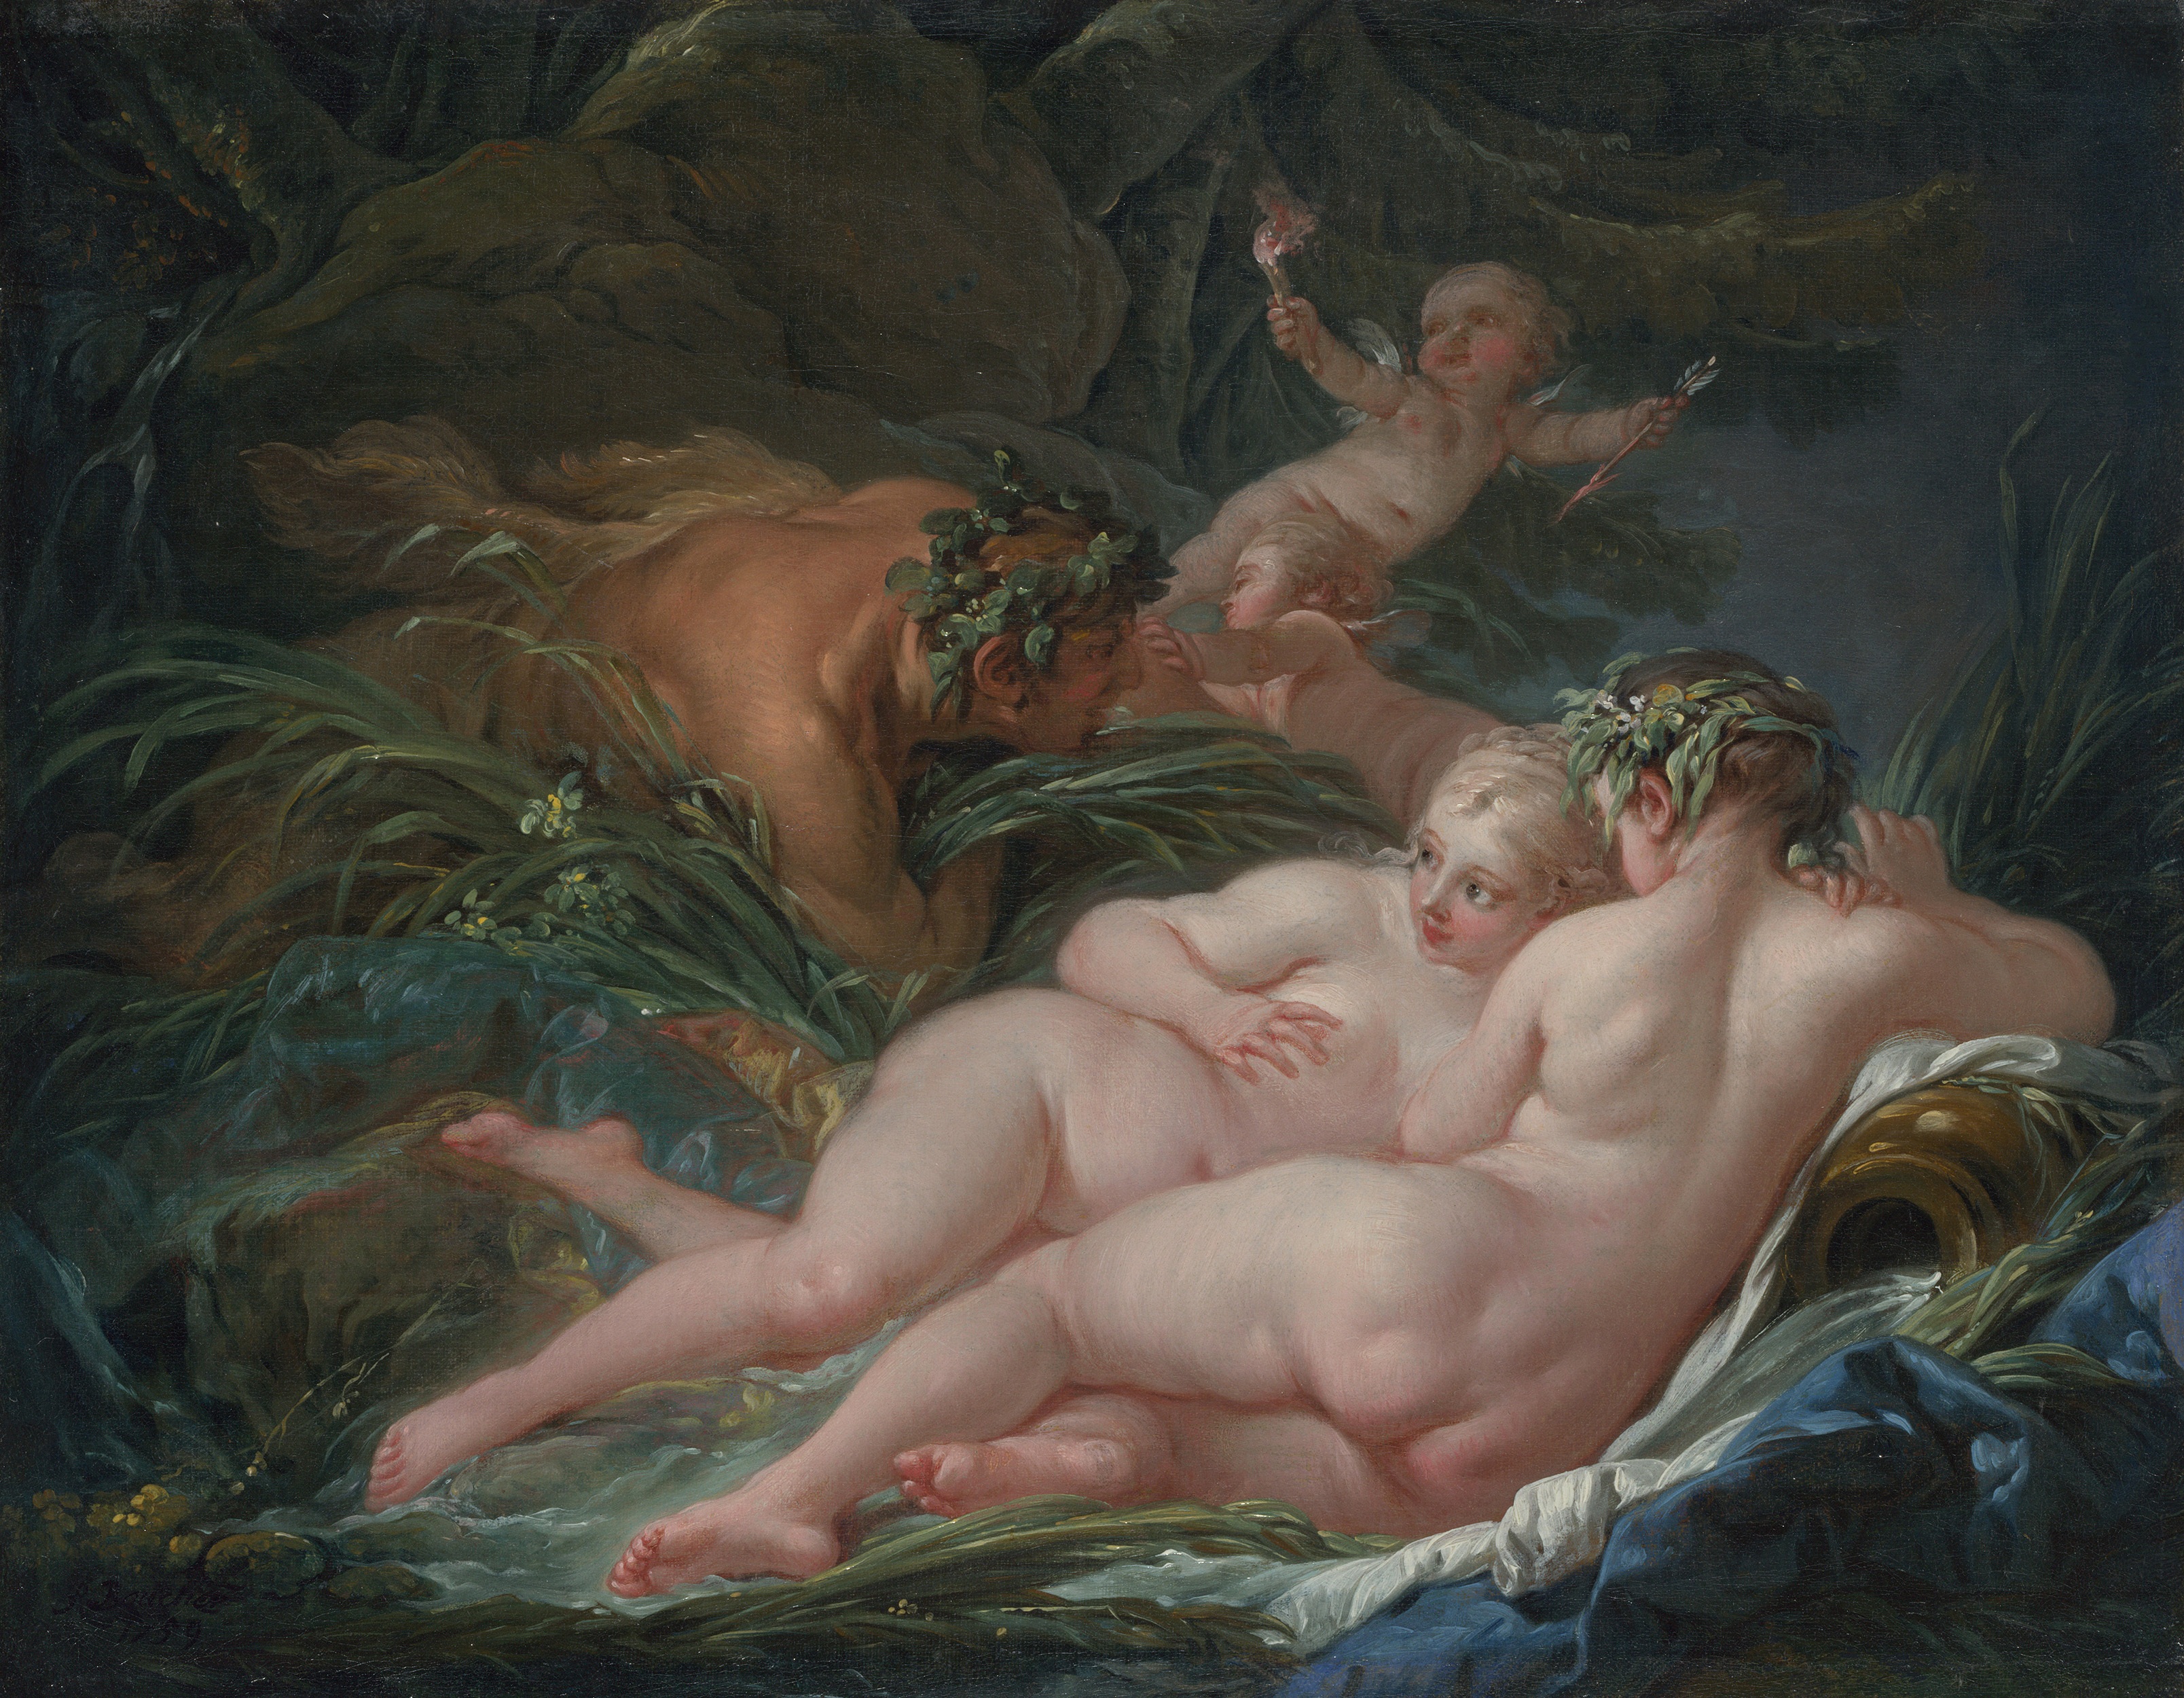
painting, art, cupid, mythology, oil painting, mythical creature, fictional character, art model, the national gallery